1994 Winter Olympics

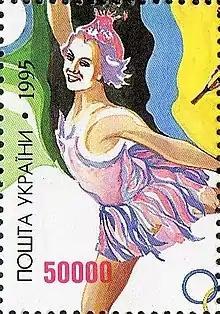
Oksana Baiul

On 6 January, Tonya Harding's ex-husband, Jeff Gillooly and his friend Shawn Eckardt, conspired with Shane Stant to club fellow female figure skater Nancy Kerrigan in the knee. Both Harding and Kerrigan were selected for the Olympic team. After Harding admitted to helping to cover up the attack, the United States Olympic Committee initiated proceedings to remove her from the Olympic team, but Harding retained her place after threatening legal action. In the ladies' singles, Ukraine's Oksana Baiul narrowly won ahead of Kerrigan and Chen Lu, with Harding finishing eighth. In the men's singles, Russia's Alexei Urmanov won ahead of Canada's Elvis Stojko and France's Philippe Candeloro. Relaxation of the rules led to several former stars returning, such as ice dancing 1984 Champions Great Britain's Jayne Torvill and Christopher Dean, who took a bronze behind Russians Oksana Grishuk and Evgeny Platov, and Maya Usova and Alexander Zhulin. In pair skating, the Russians also took a double, with Ekaterina Gordeeva and Sergei Grinkov winning ahead of Natalia Mishkutenok and Artur Dmitriev.